Travel Air

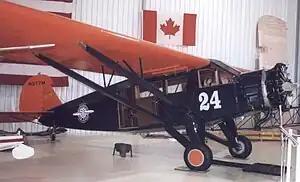
Travel Air 6000 with 2003 National Air Tour logo, in which it participated

A small fleet of Travel Air 6000s were the first airliners for Delta Air Service (eventually renamed Delta Airlines). In 1928, National Air Transport operated the Type 6000 on their mail and passenger routes from Chicago to Dallas, Kansas City and New York.